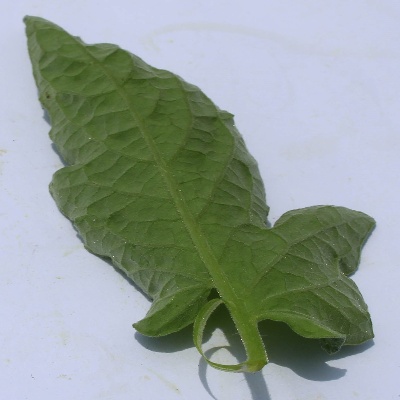
Crop: Tomato
Condition: healthy